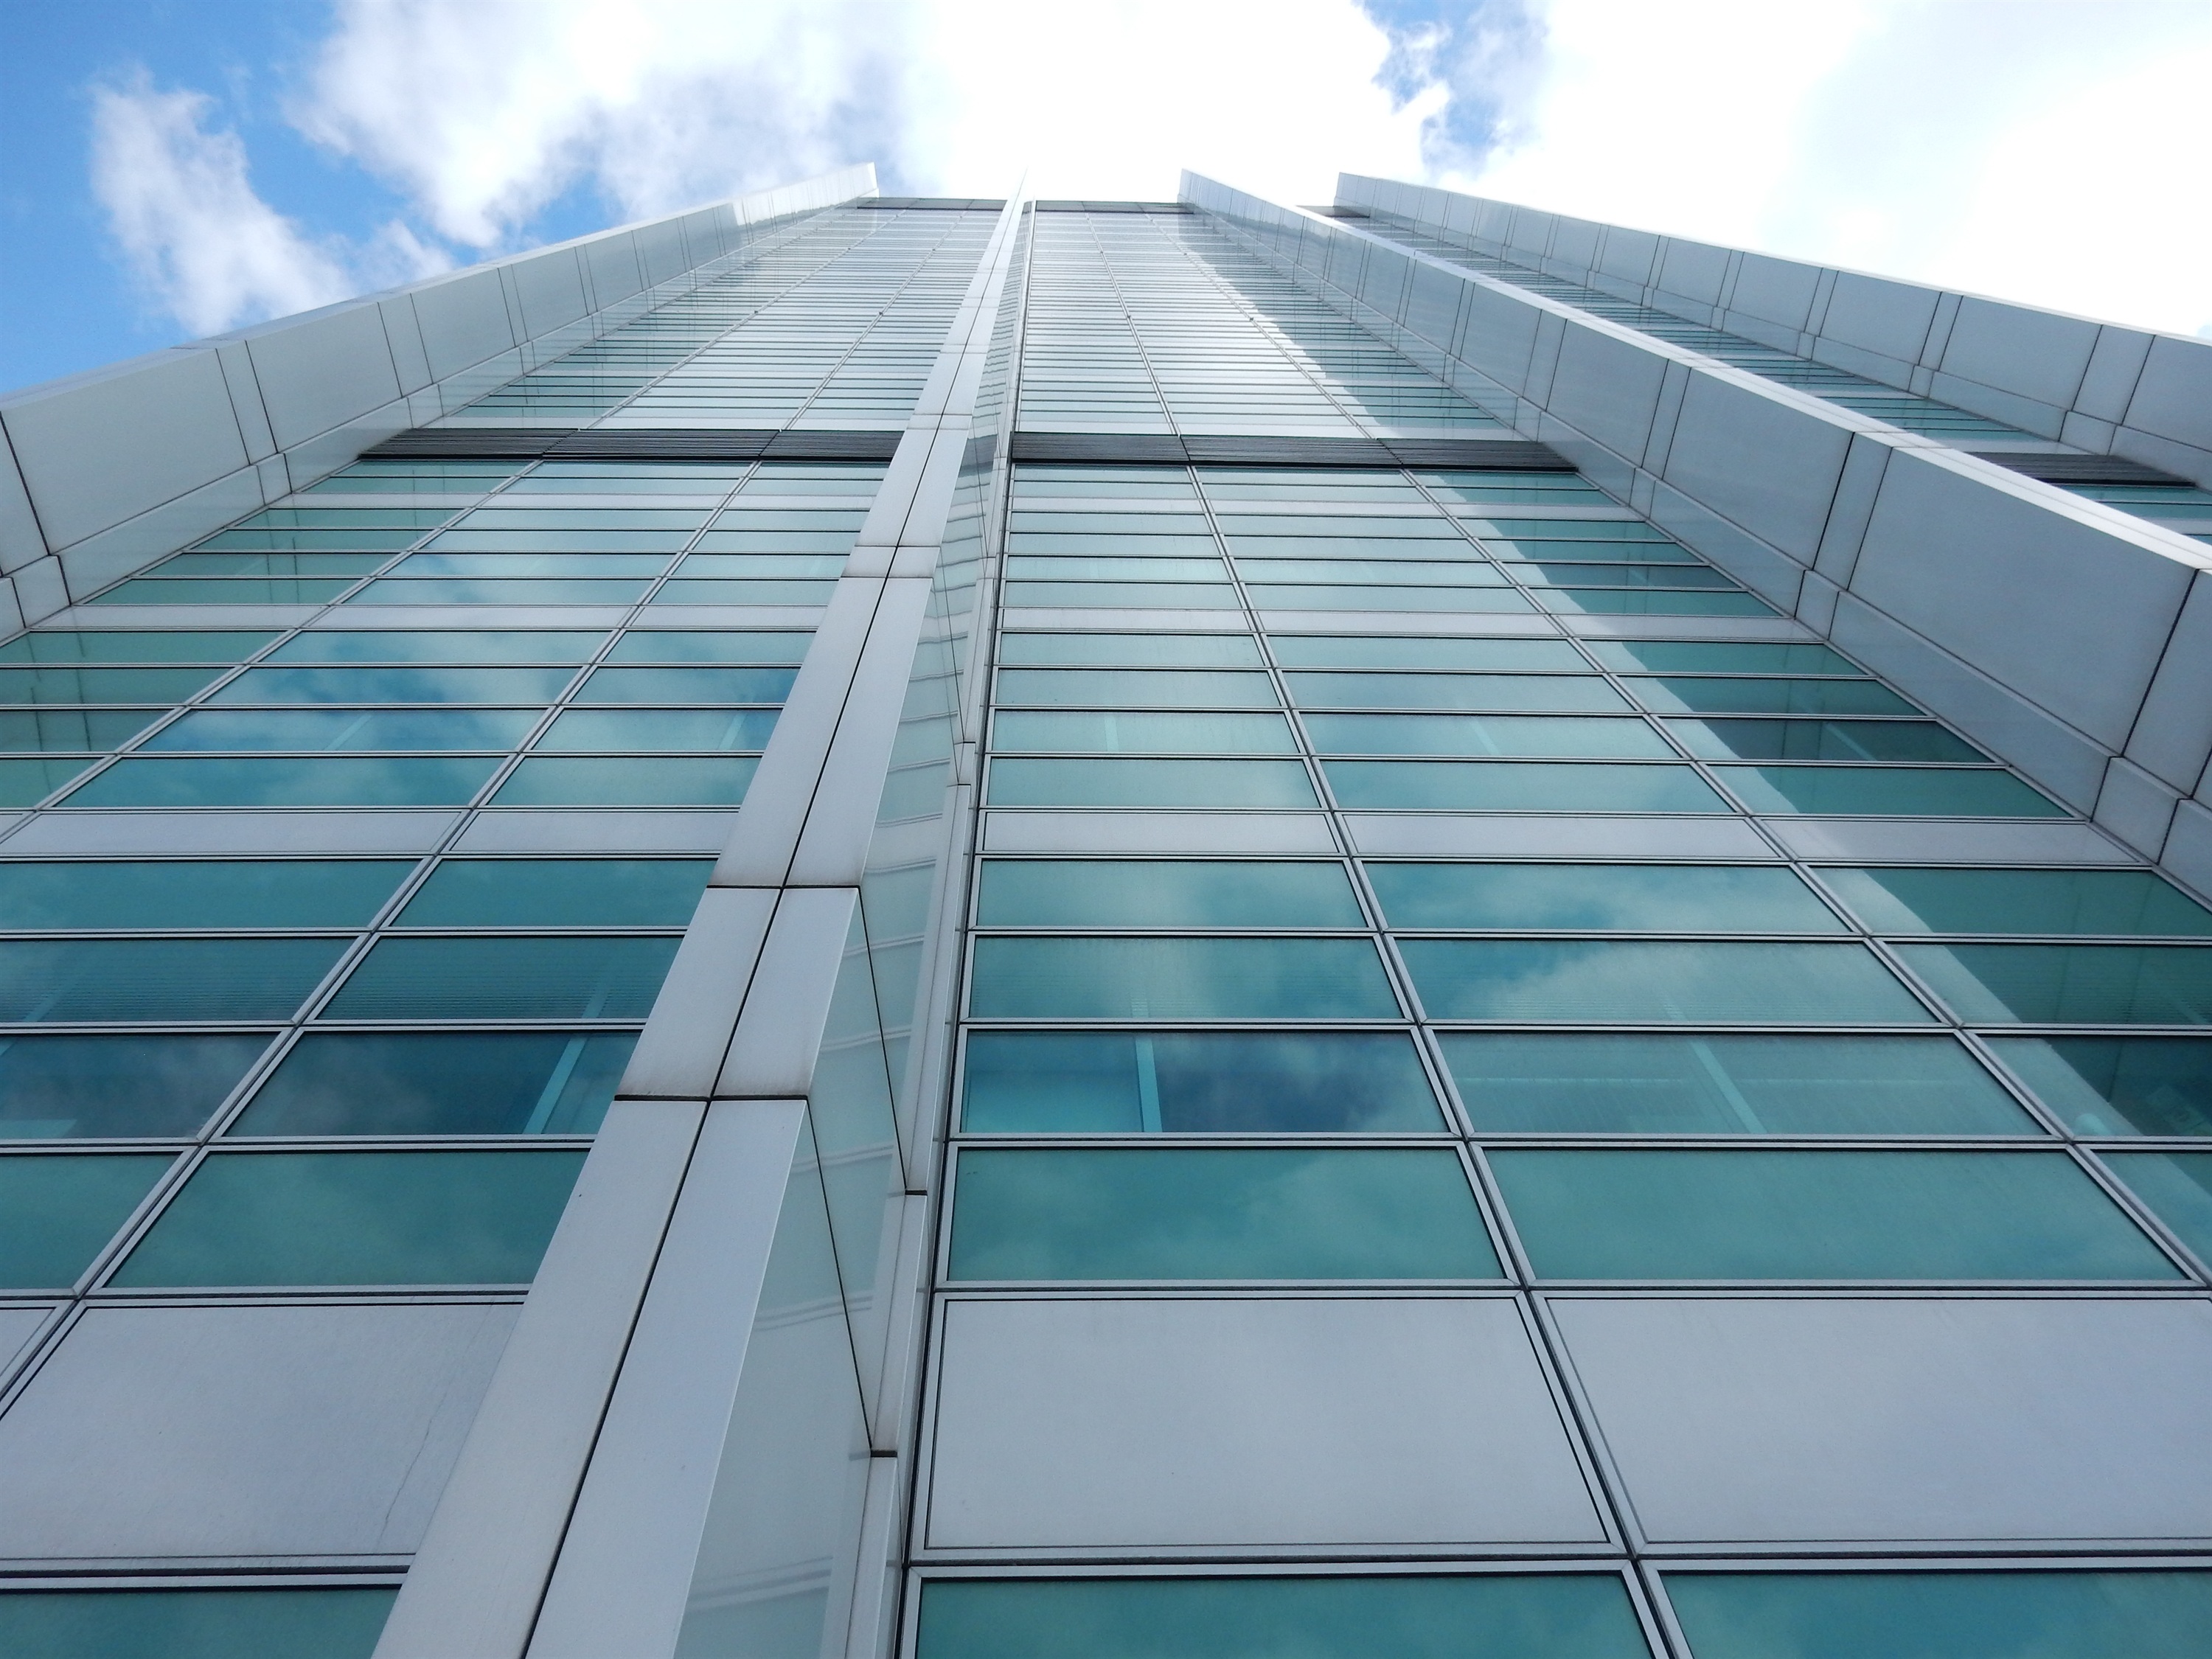
architecture, structure, window, roof, building, city, skyscraper, urban, cityscape, downtown, line, high, tower, corporate, office, facade, business, modern, stadium, energy, daylighting